Johnsonville railway station

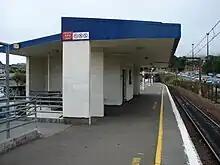
Johnsonville railway station, looking south.

The station is beside the Johnsonville Shopping Centre (also known as the "Johnsonville Mall"), a major regional shopping centre, which incorporates a Countdown supermarket. Numerous other businesses and organisations are nearby in a busy retail and commercial area.